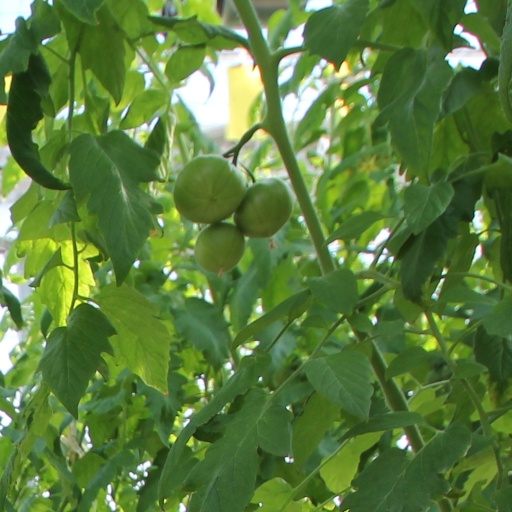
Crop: tomato